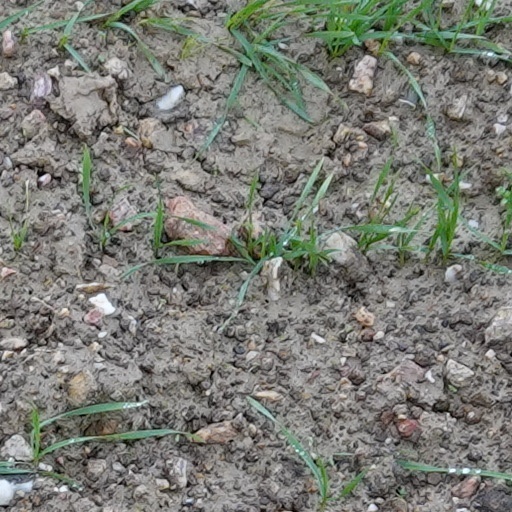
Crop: wheat